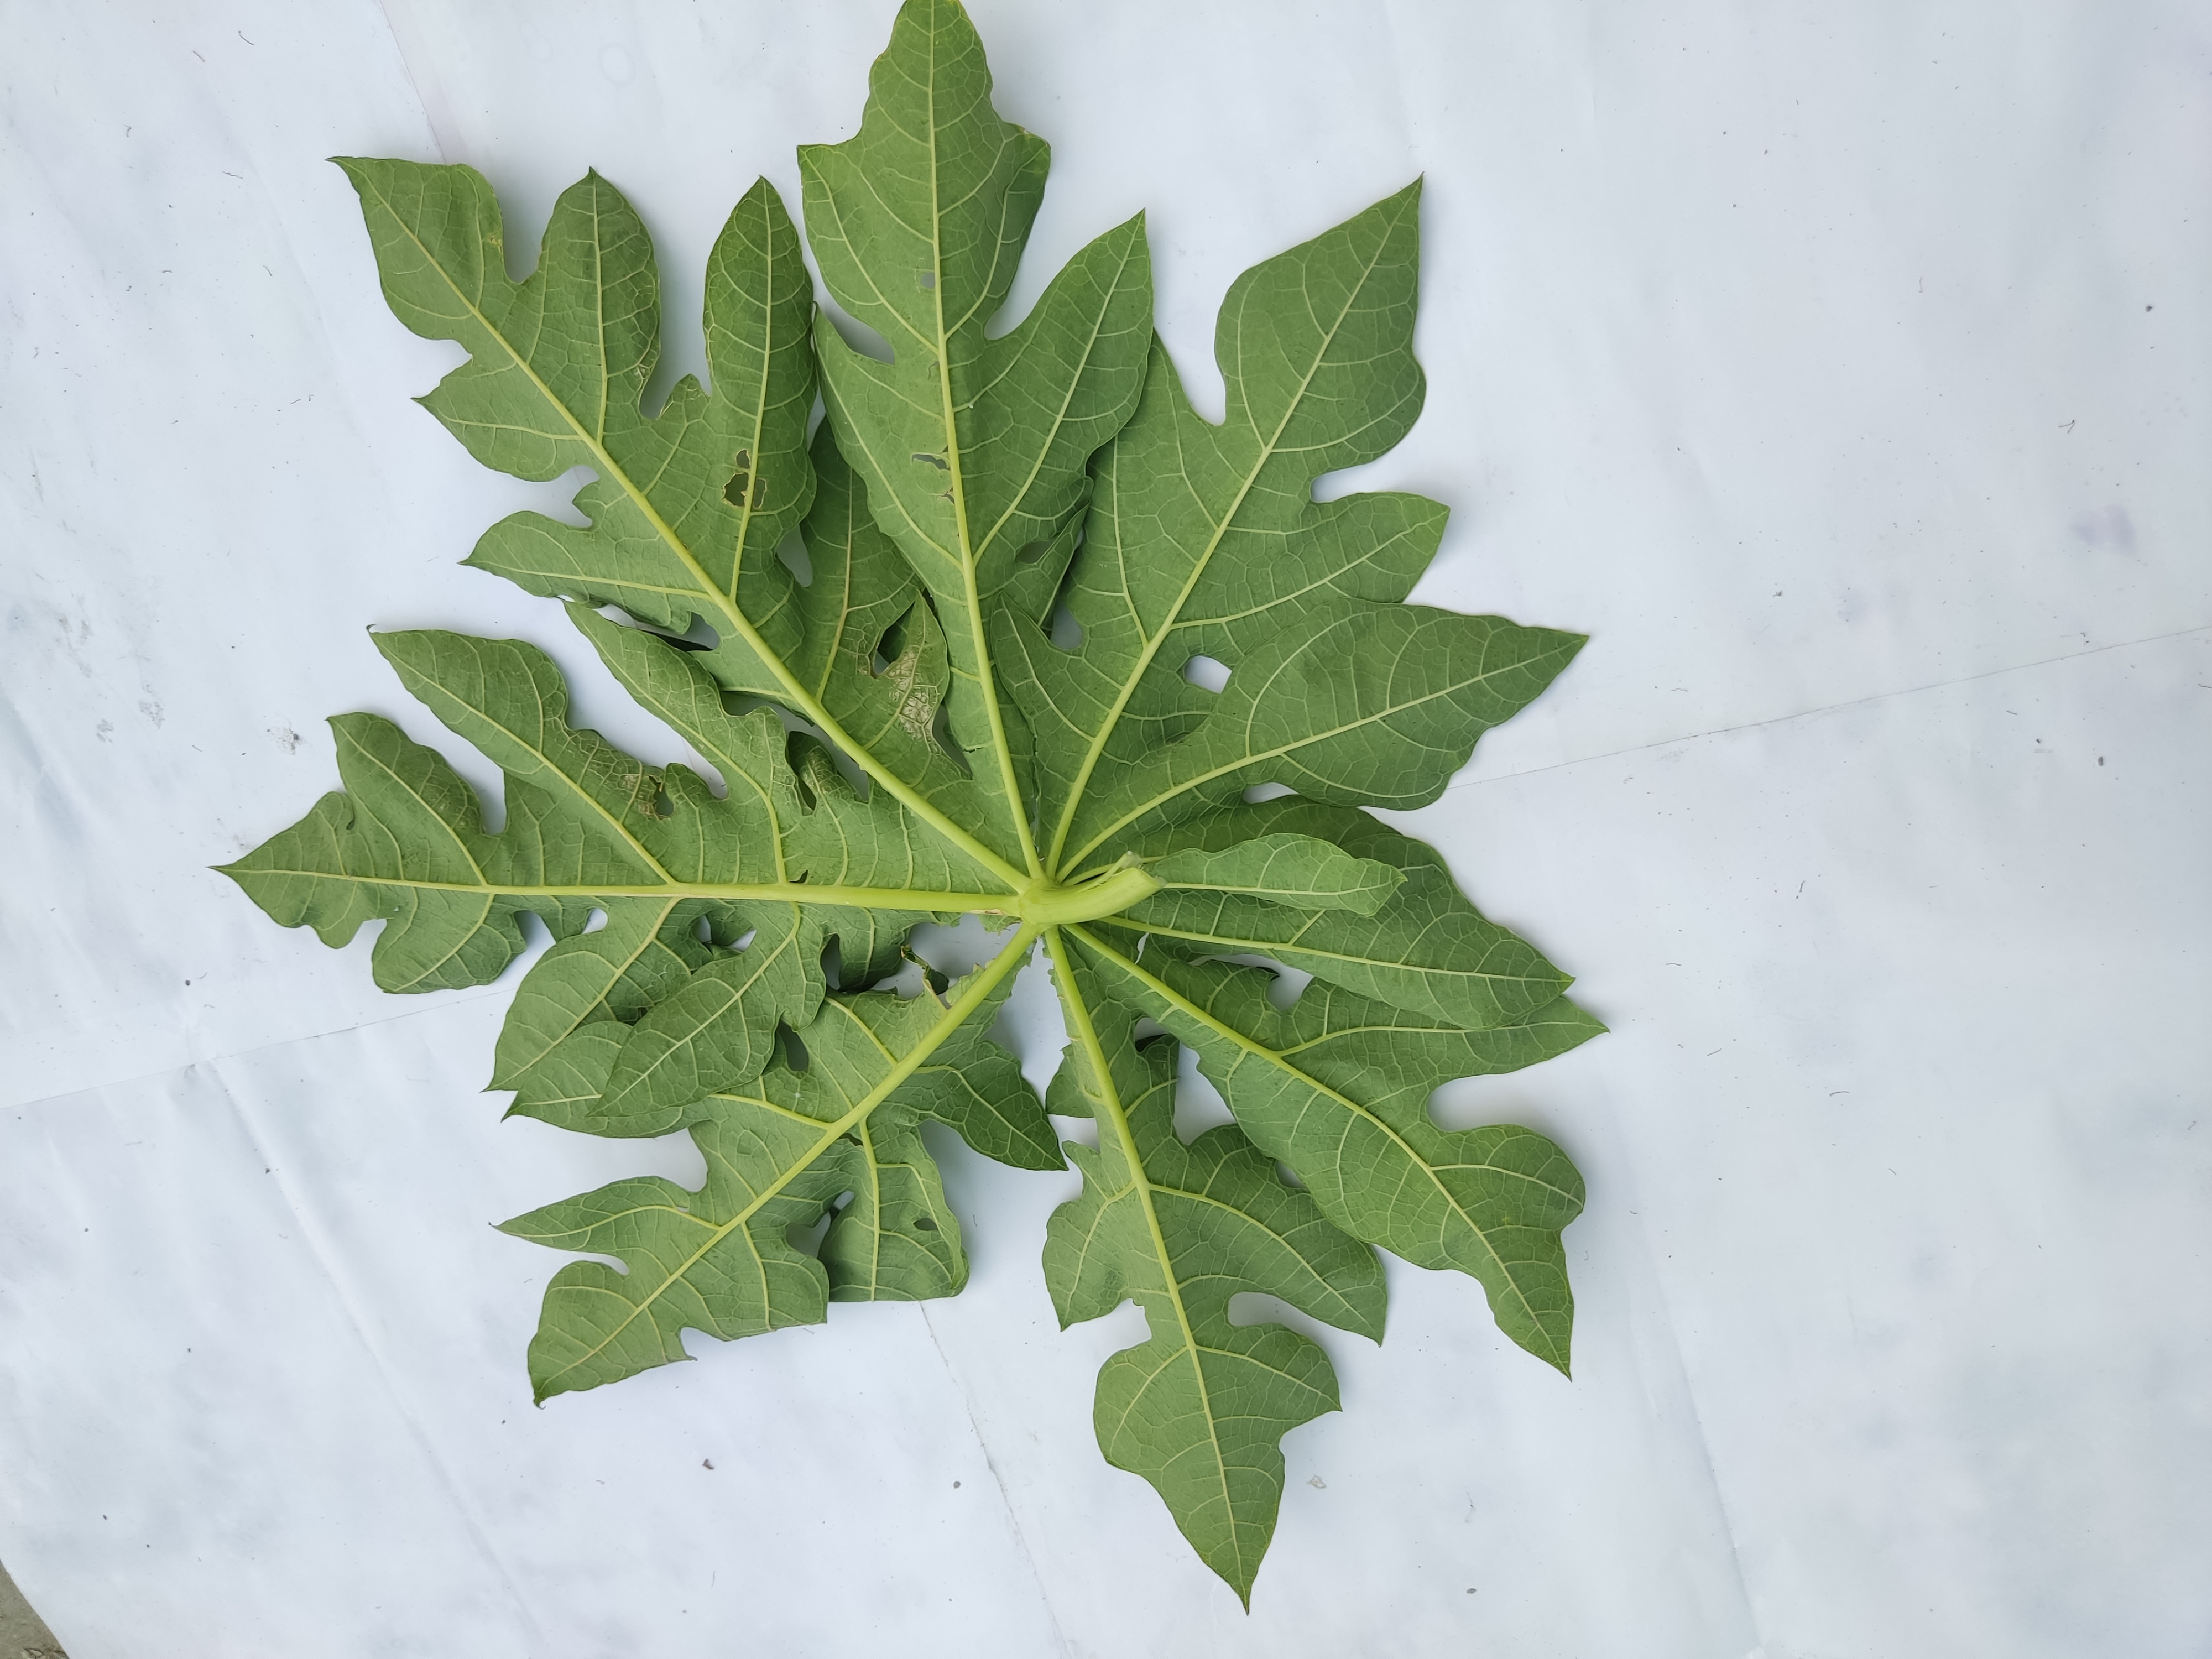
Label: Mosaic